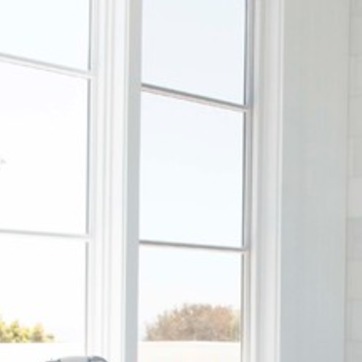
Material: glass